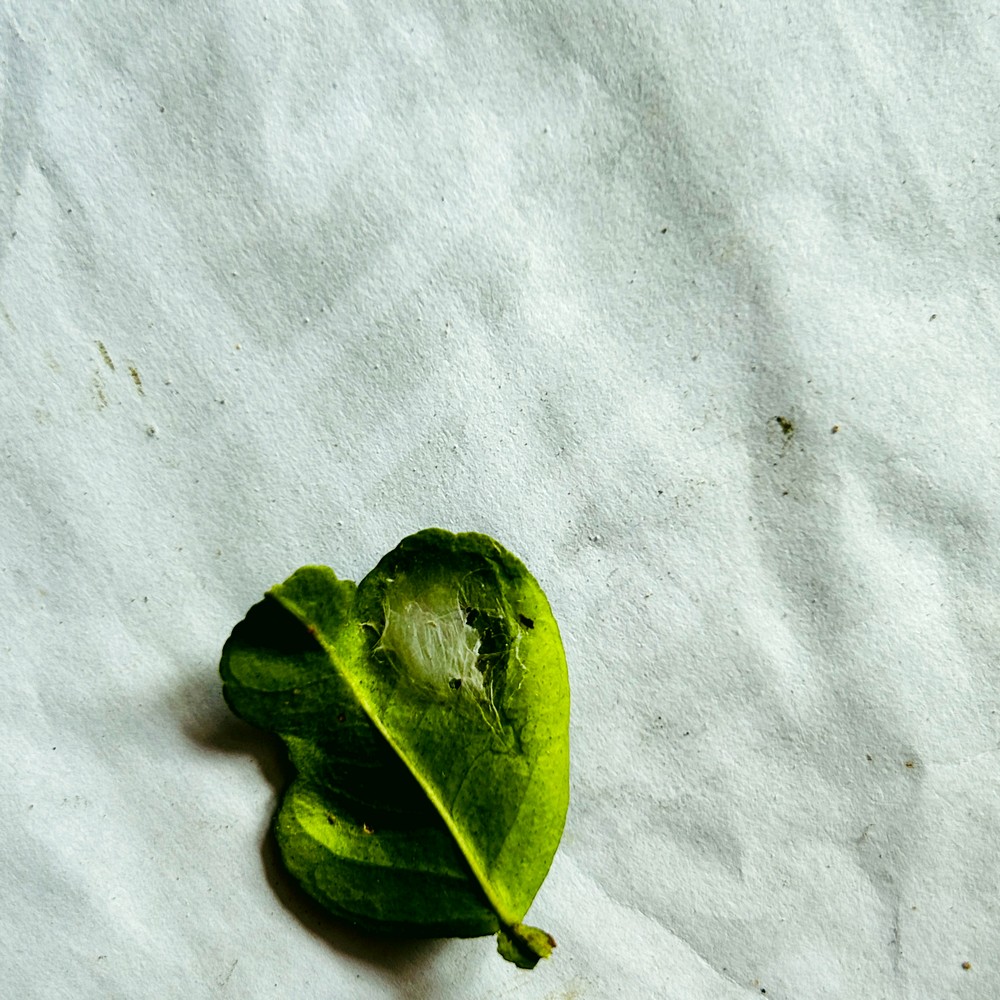
Label: Spider Mites